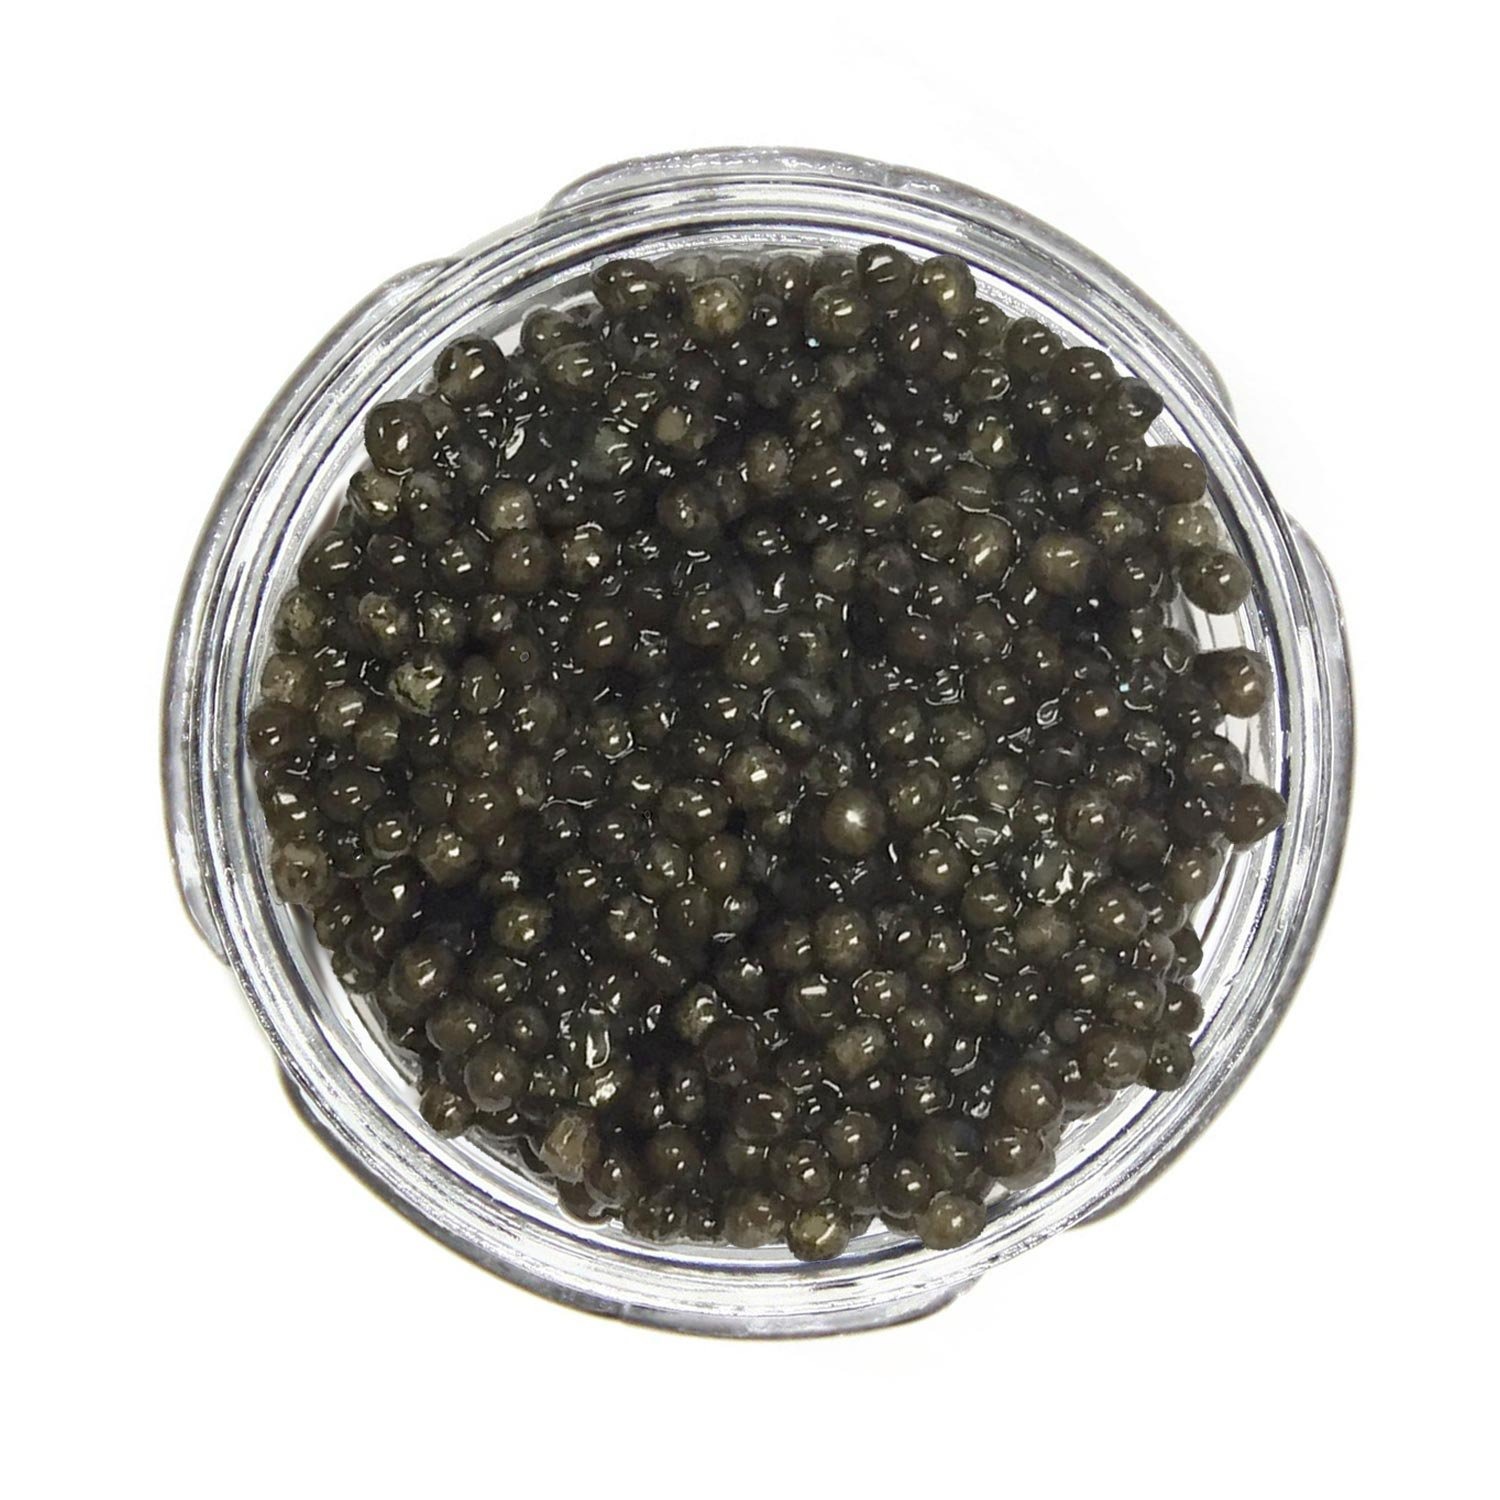
Item Name: Royal Amber Siberian Caviar - Baerii Sturgeon Roe - Cru Dynasty (7 ounce (200 grams))
Bullet Point 1: Grade #1, malossol cured, high quality sturgeon roe
Bullet Point 2: Acipenser Baerii - Fresh, imported caviar produced from 100% Siberian sturgeon
Bullet Point 3: Sustainably farmed, malossol cured, hand packed and quality checked for color, size, freshness, flavor and texture
Bullet Point 4: Medium pearls - brown color - Silky, clean and full-flavored with hints of sweet brine
Product Description: Acipenser Baerii traditionally from the major Siberian river basins now are being farmed throughout Asia. Our chocolate brown to dark colored Siberian caviar is a true delicacy. This mountain sturgeon produces beautiful gems that exude an elegant buttery flavor and are sure to satisfy both the everyday epicure and the aspiring connoisseur.
Value: nan
Unit: None

Price: 385